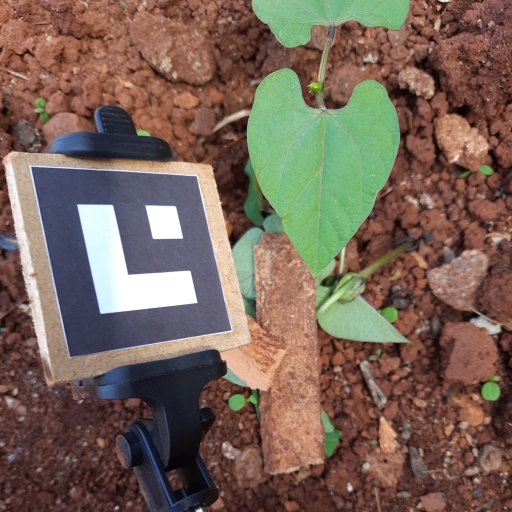
Observations: flat surface, no eating holes, under cloudy sky